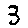
Label: 3